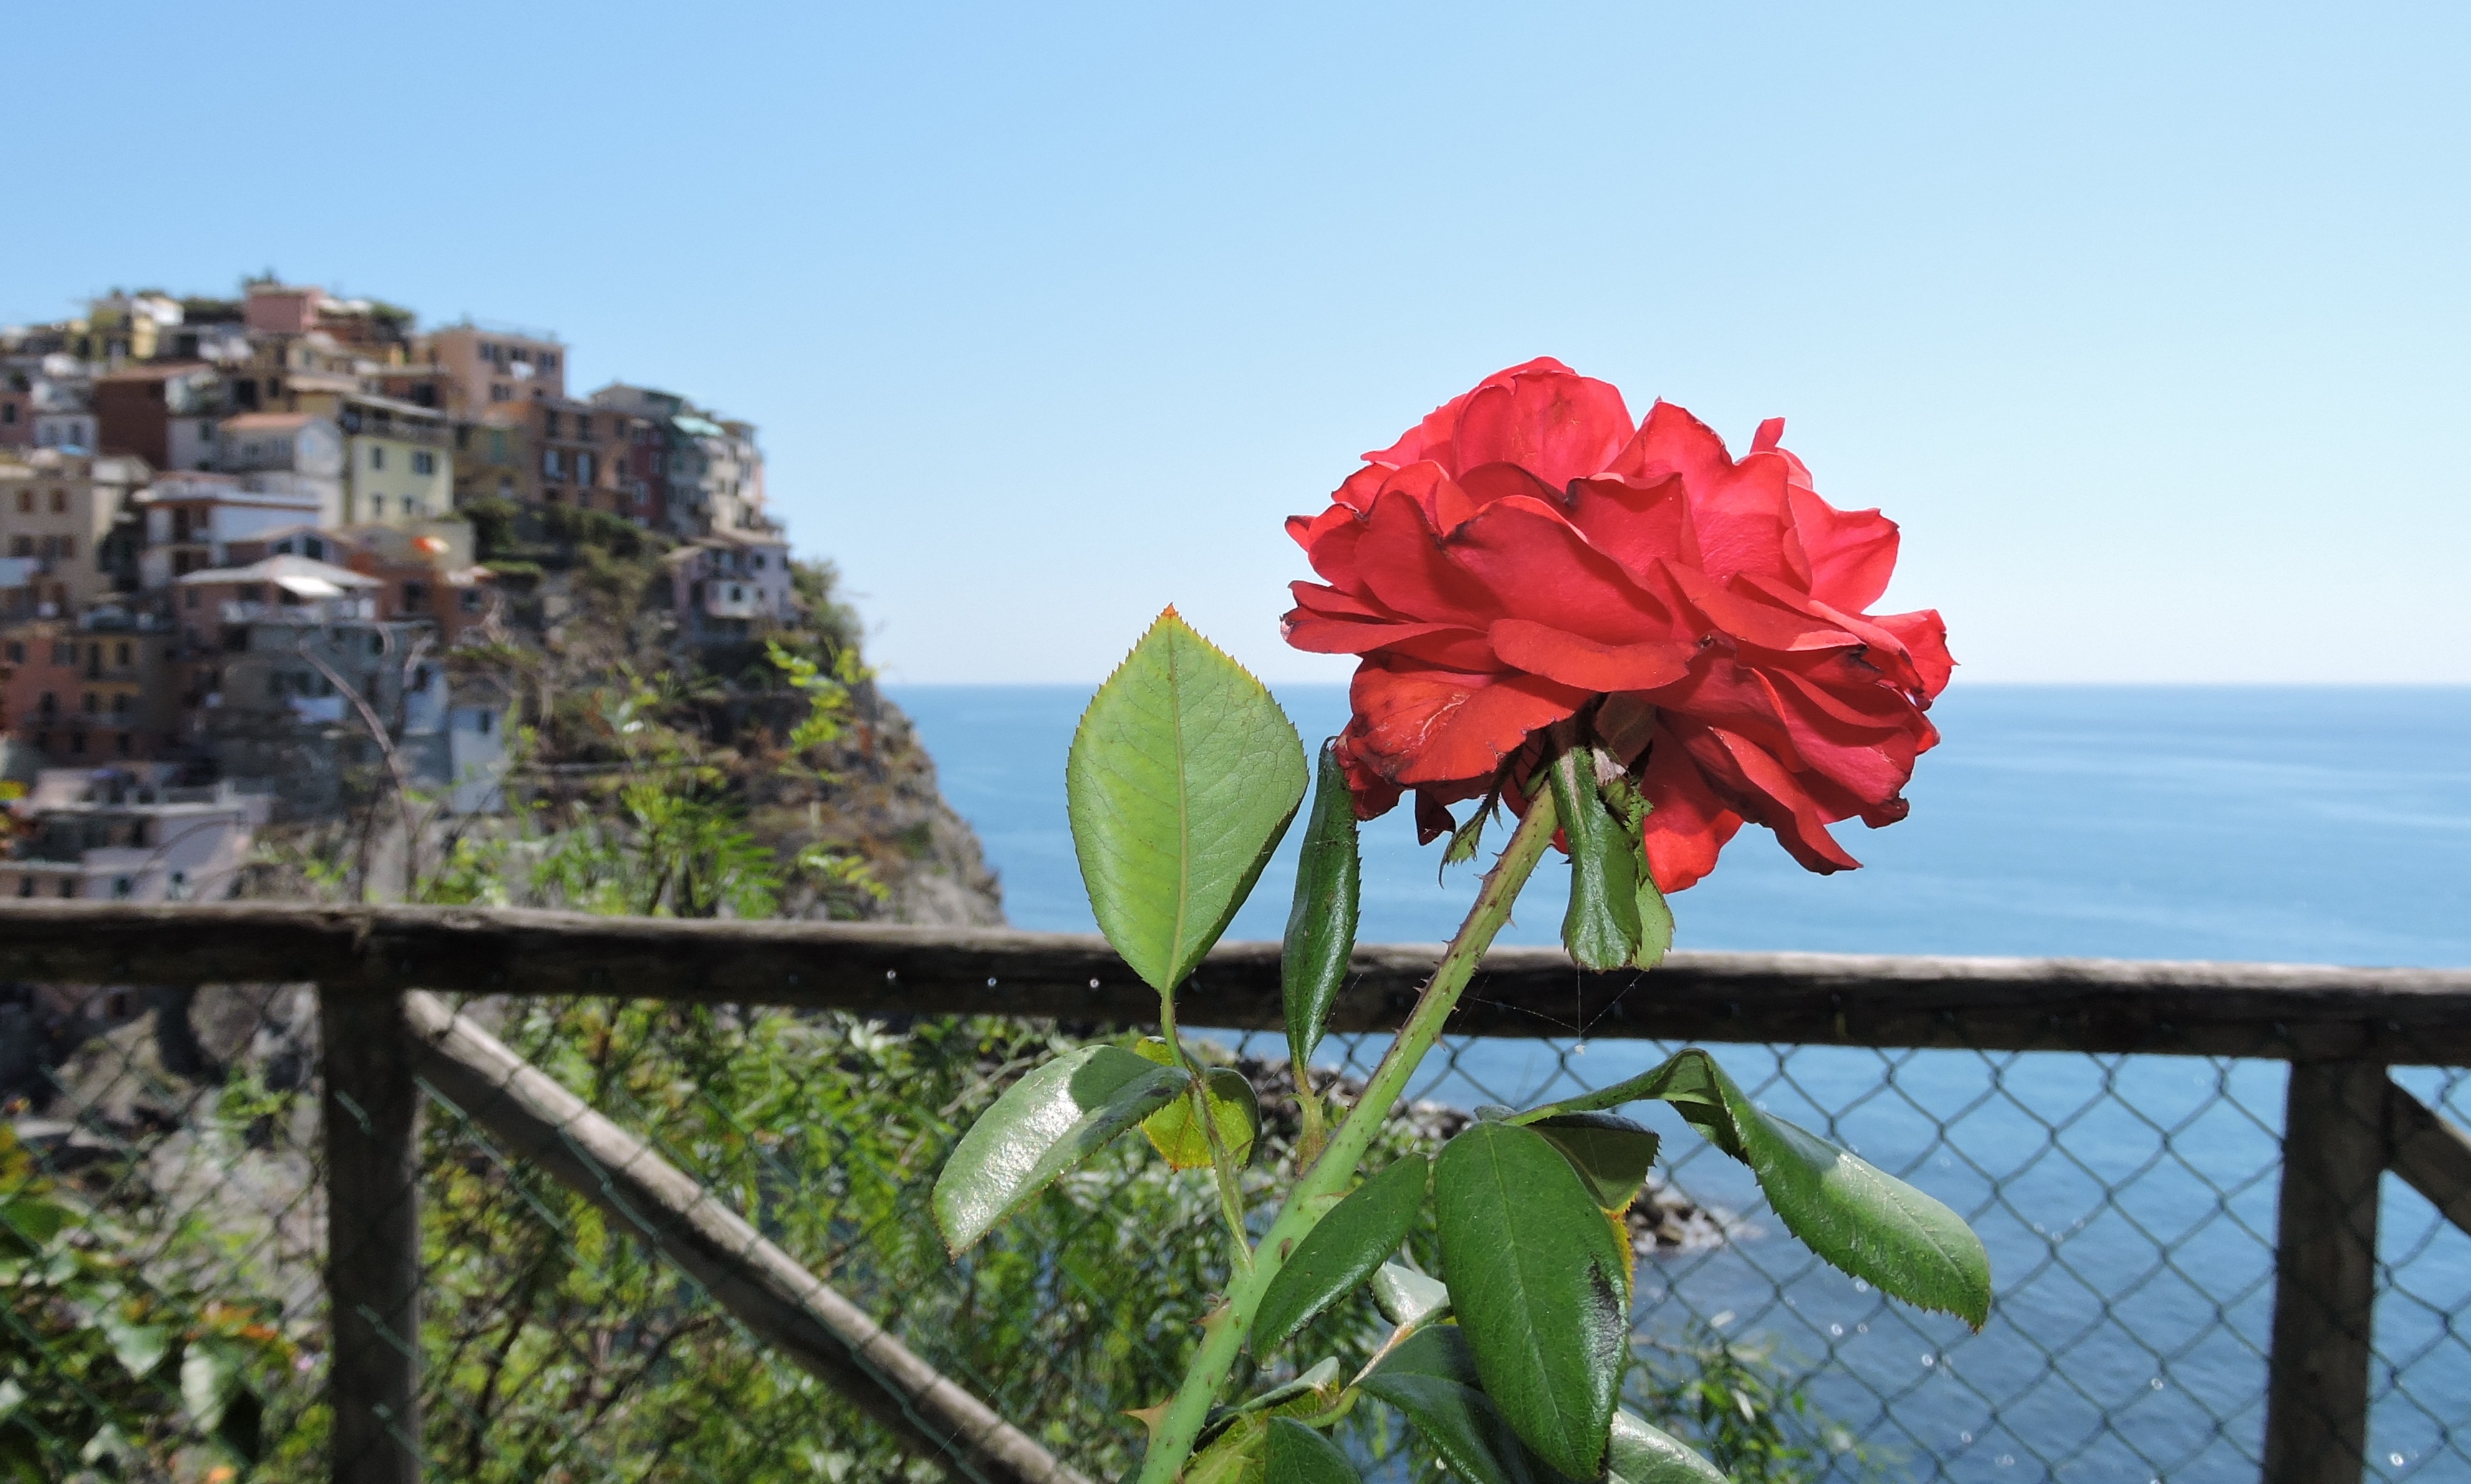
sea, nature, blossom, plant, flower, italy, botany, flora, manarola, houses, liguria, flowering plant, cinque terre, land plant